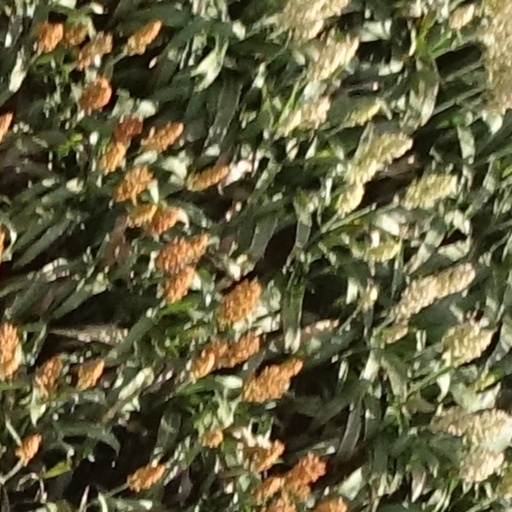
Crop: sorghum